John Ellis Roosevelt

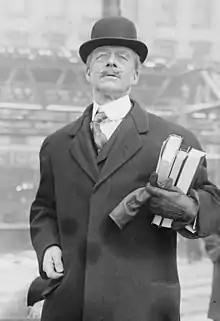
Roosevelt, ca. 1915-1916

John Ellis Roosevelt (February 25, 1853 – March 9, 1939) was a lawyer with the Wall Street firm of Roosevelt & Kobbe, the president of the Elkhorn Valley Coal Land Company and secretary of the Broadway Improvement Company. He owned the John Ellis Roosevelt Estate.